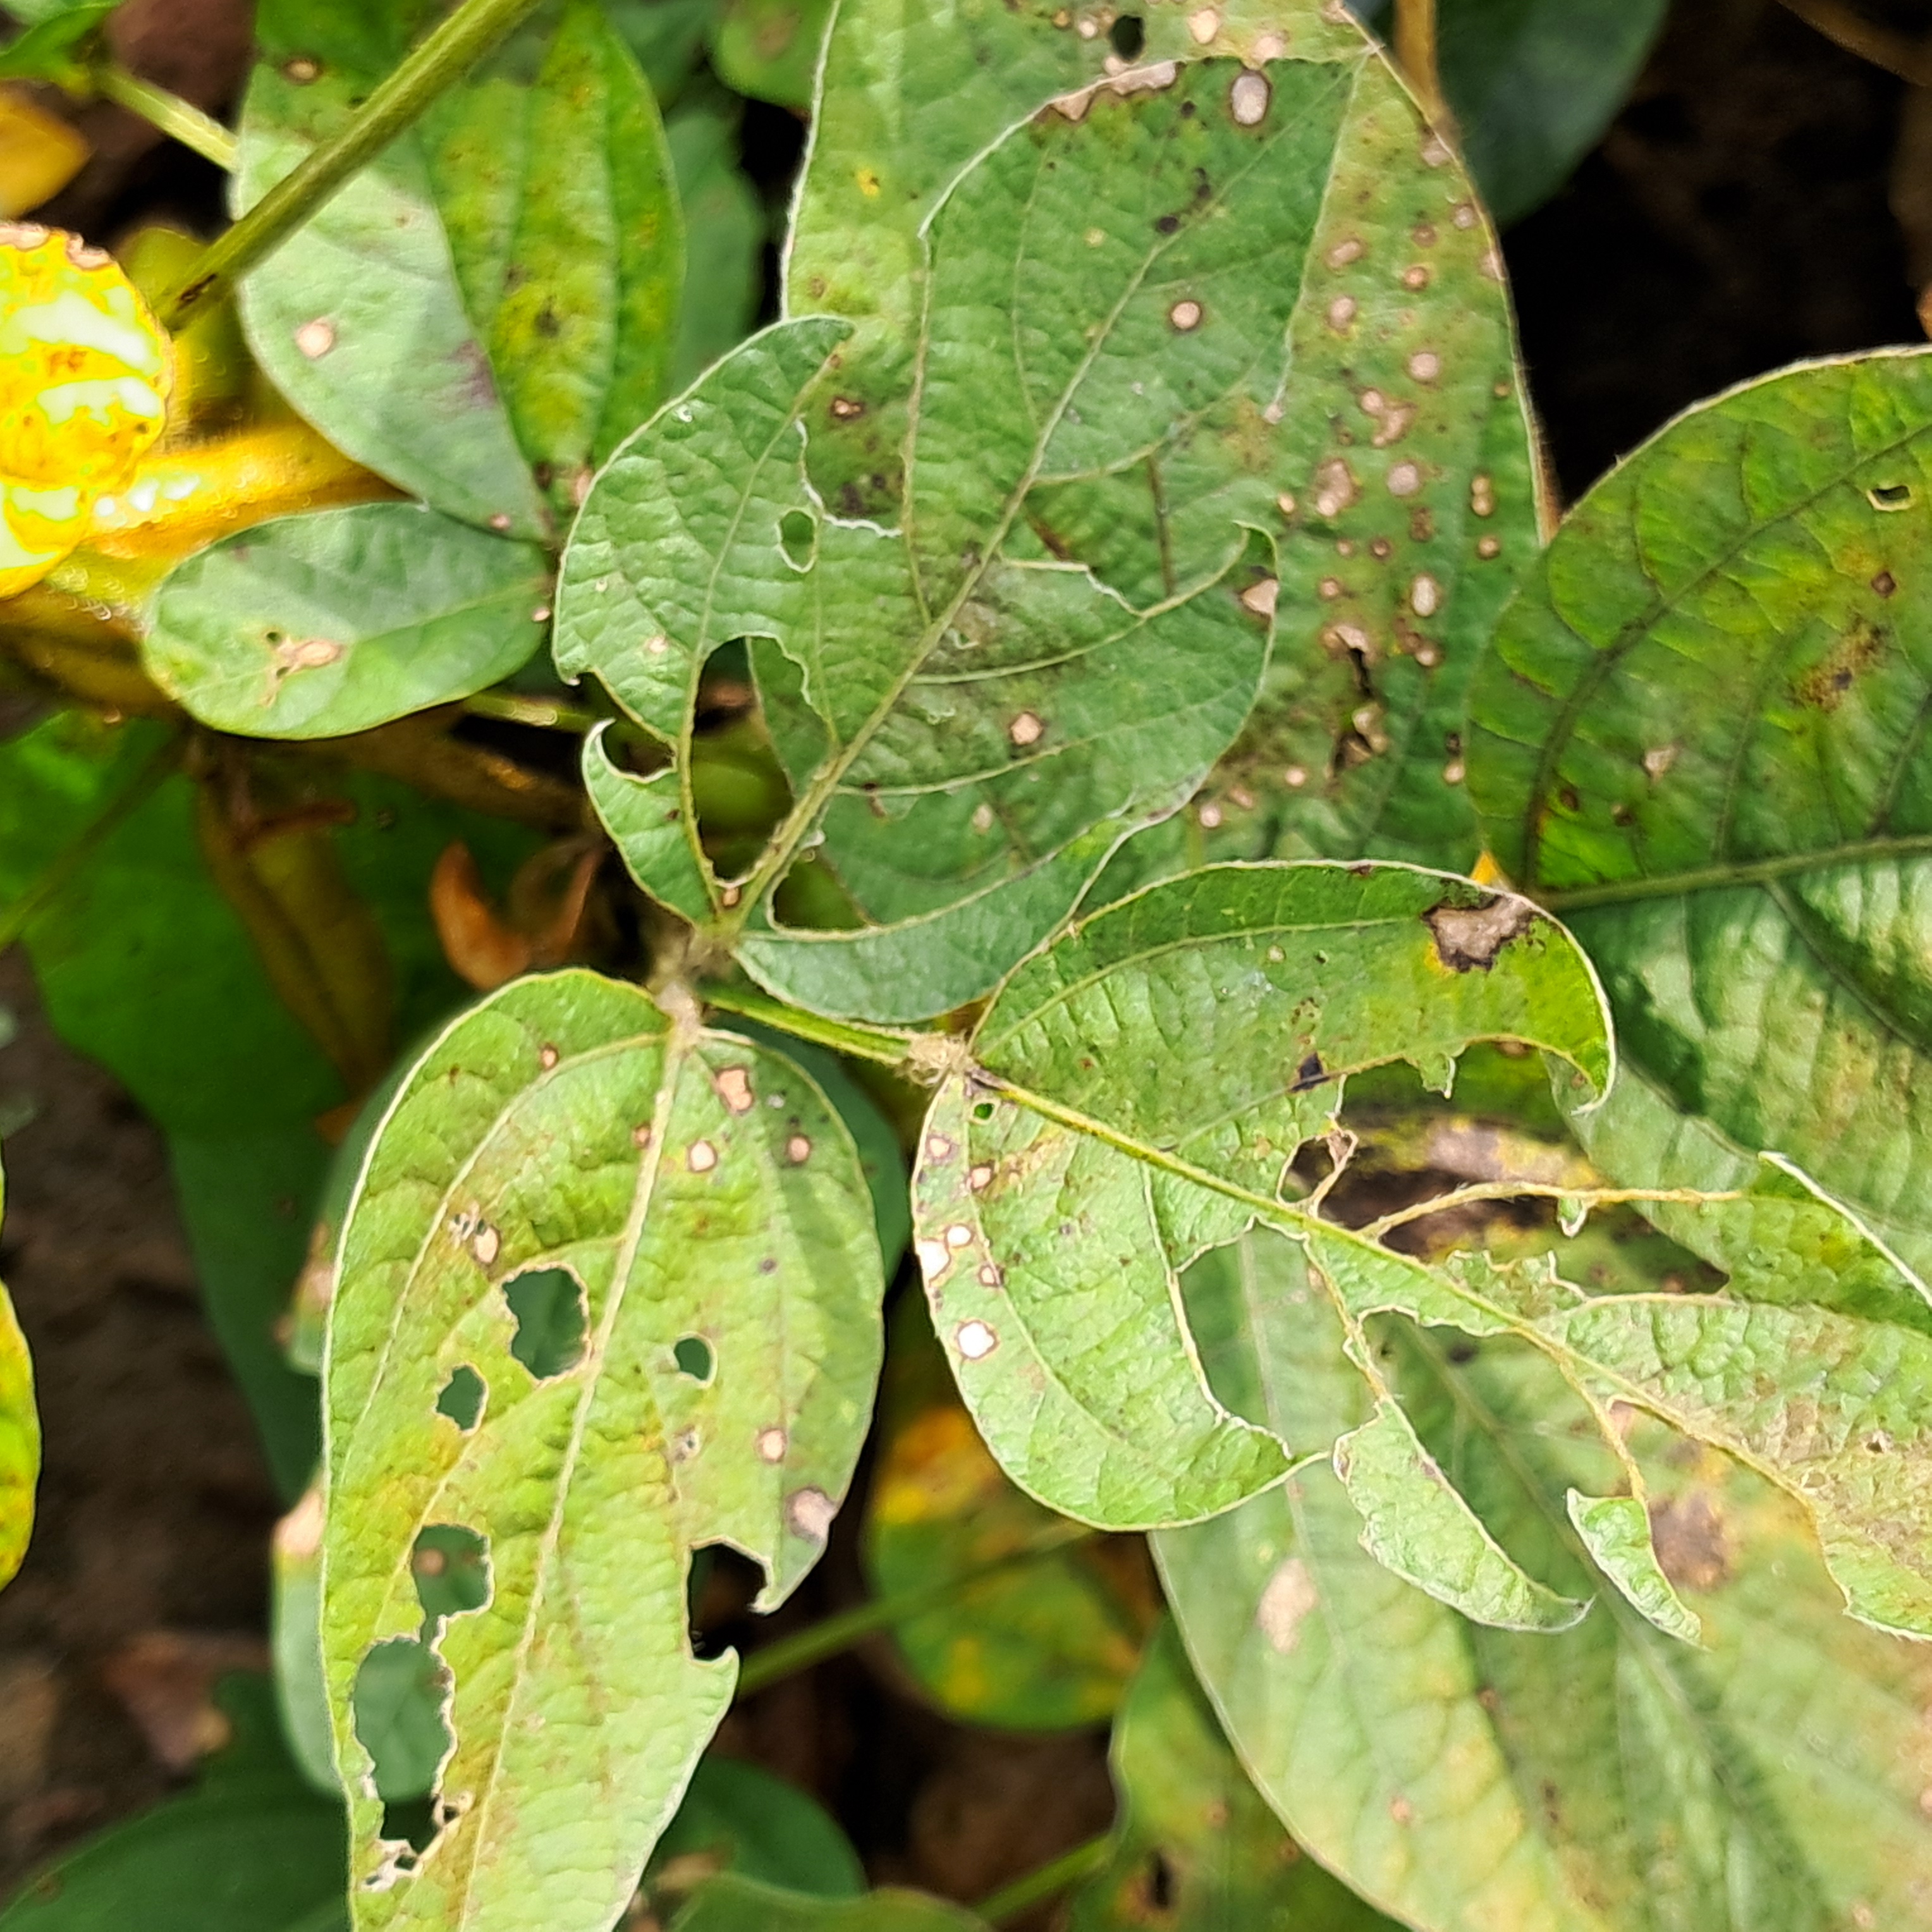
Label: Caterpillar_Semilooper_Pest